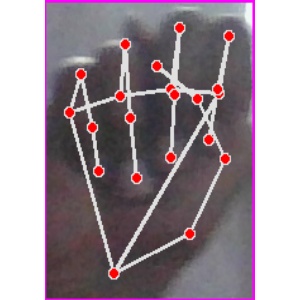
अक्षर: न